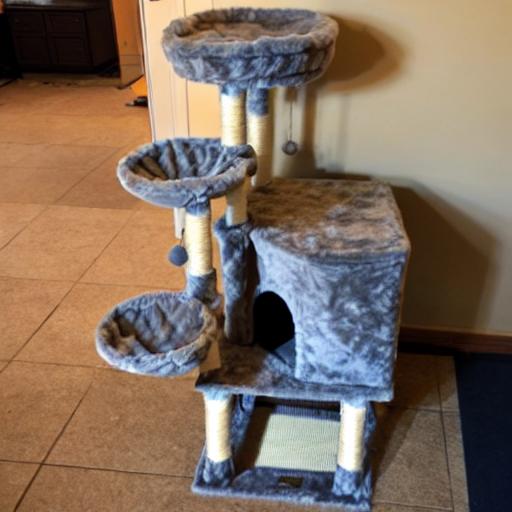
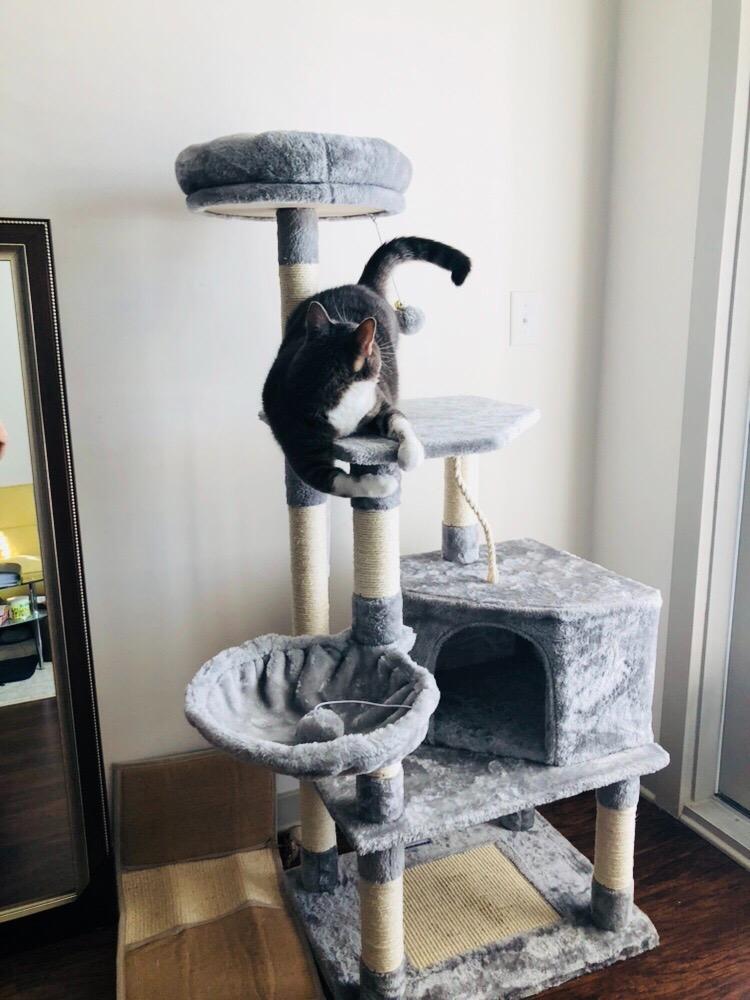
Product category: items_cat tree
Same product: no